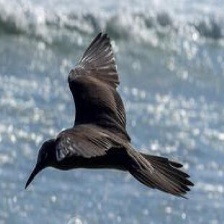
Species: BROWN NOODY
Scientific name: ANOUS STOLIDUS